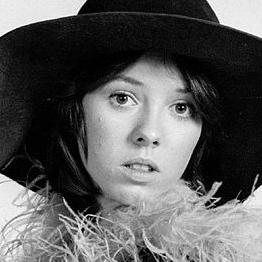
Age: 15